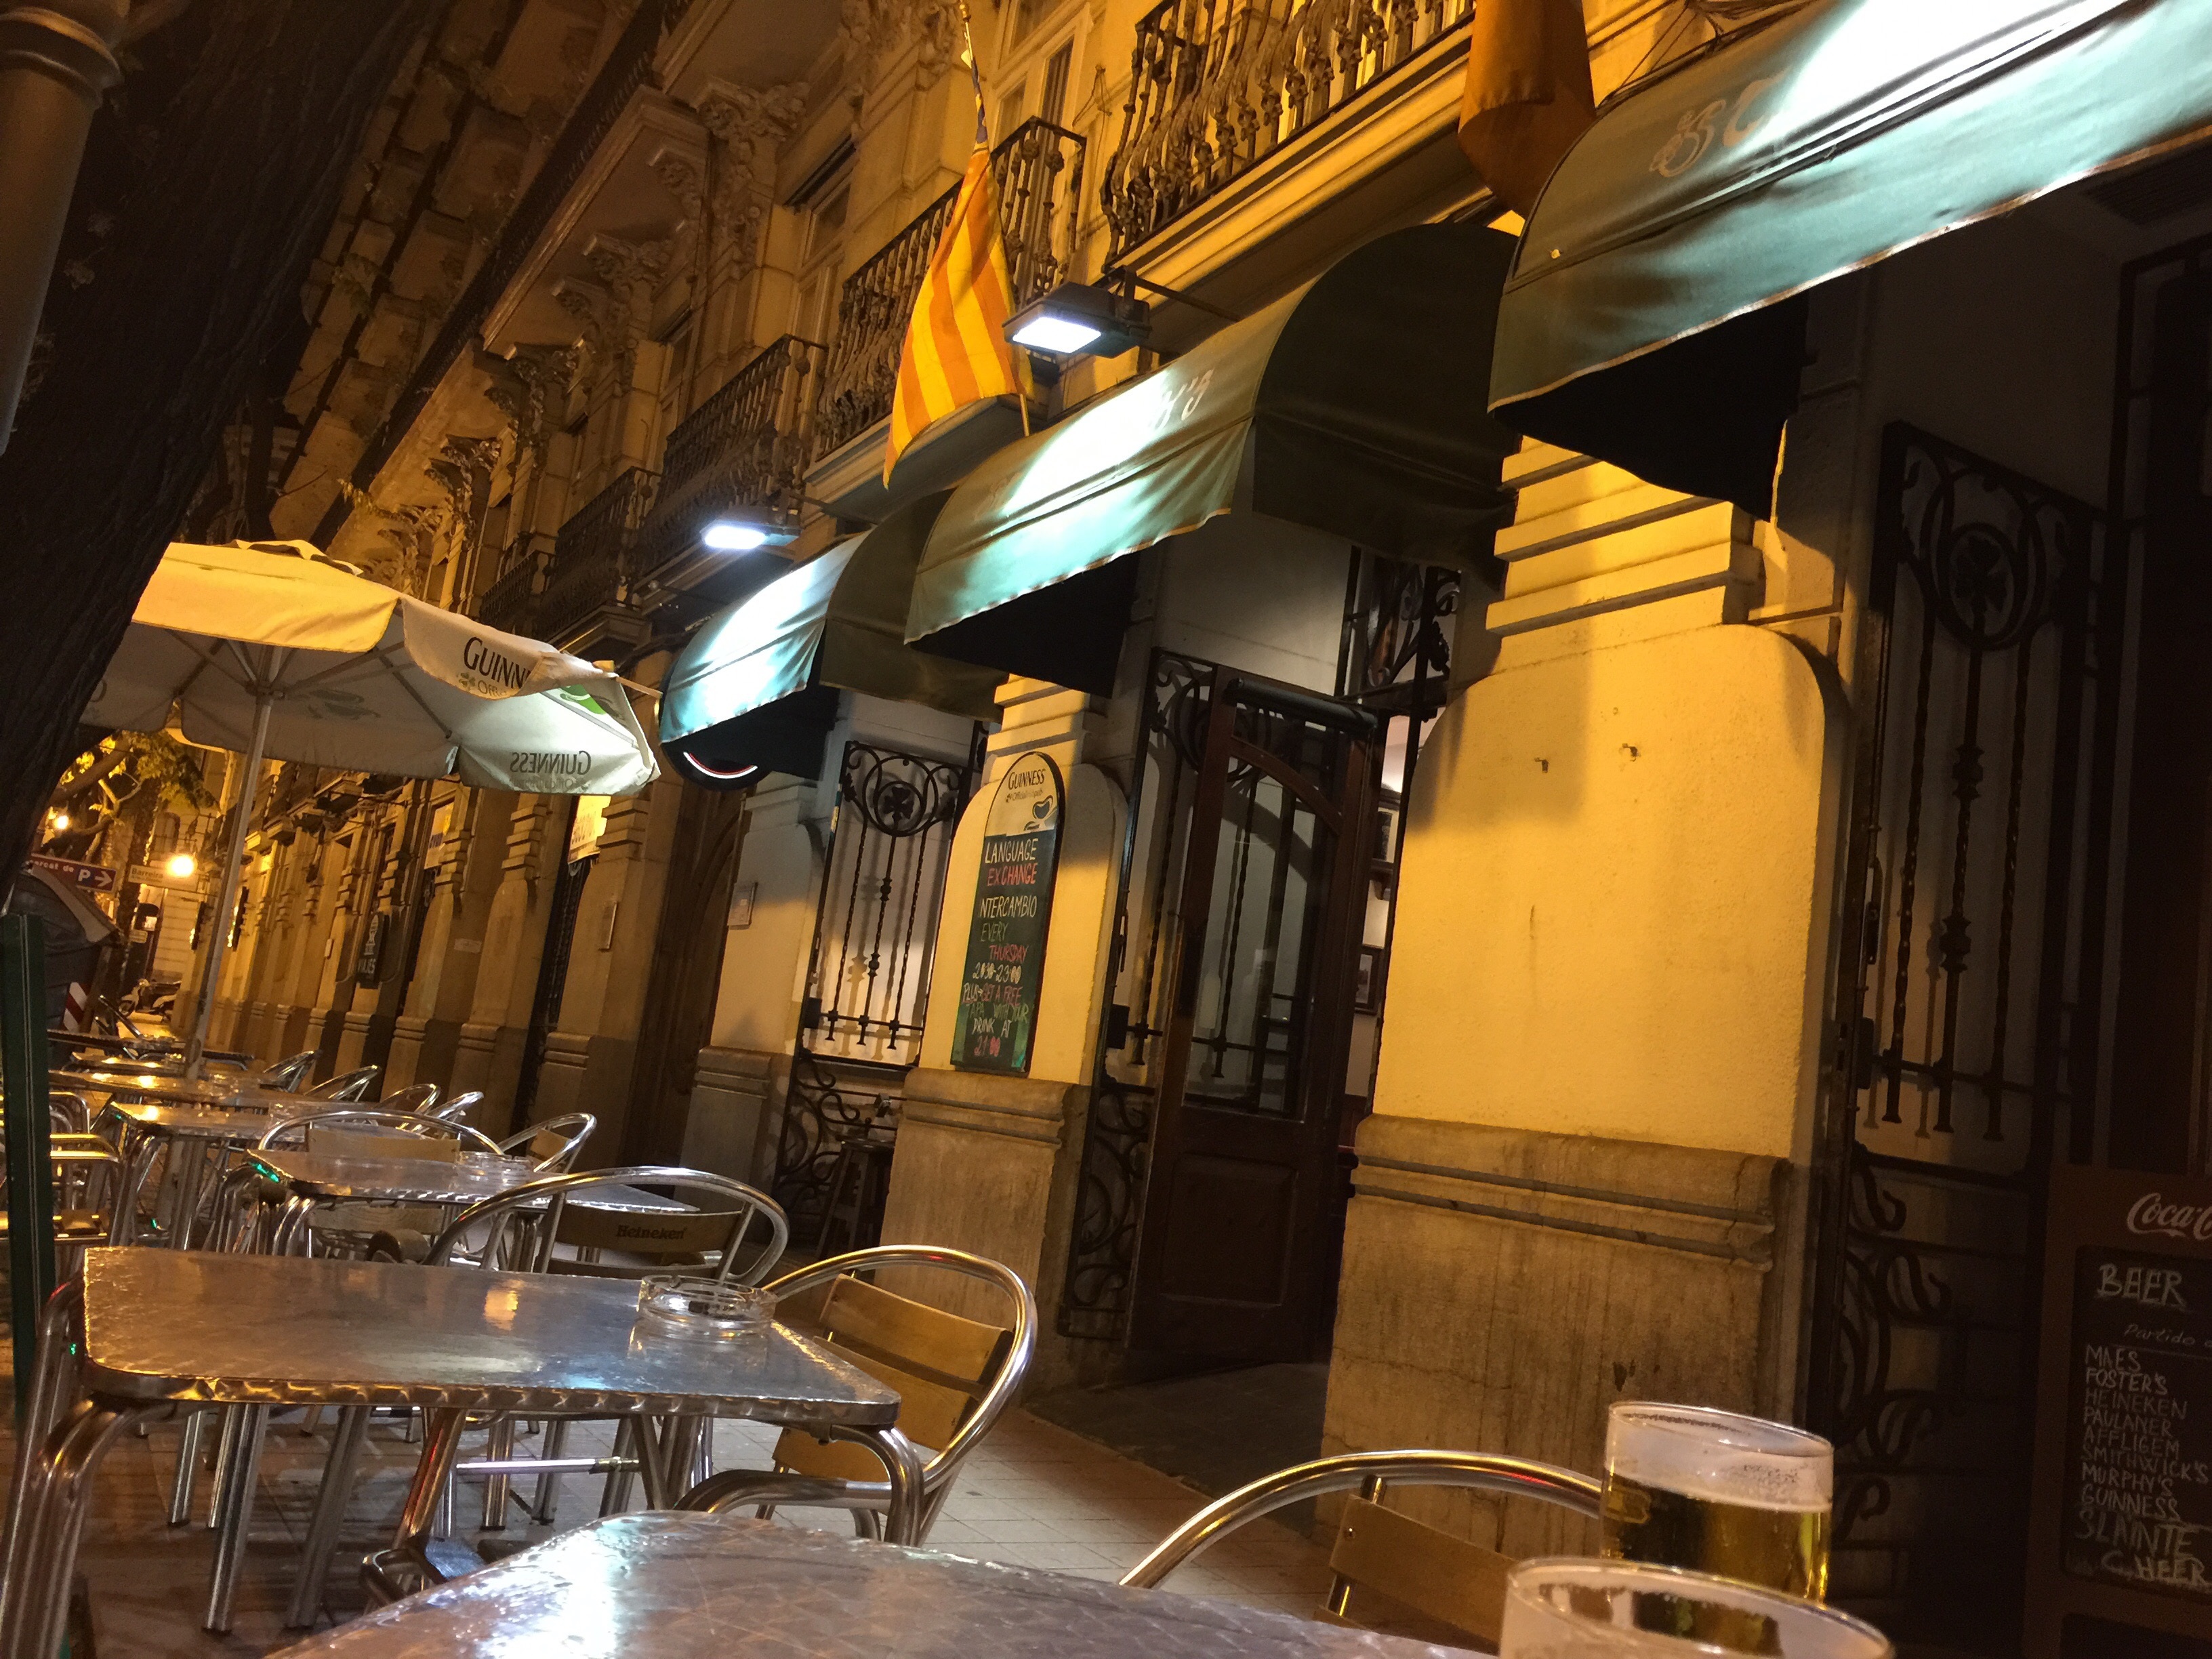
cafe, night, restaurant, bar, interior design, terrace, tavern